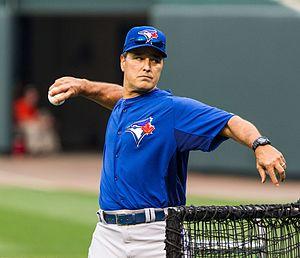
Wilbur Donald Wakamatsu est un ancien joueur de baseball devenu entraîneur. Depuis la saison 2014, il est instructeur de banc des Royals de Kansas City de la Ligue majeure de baseball.